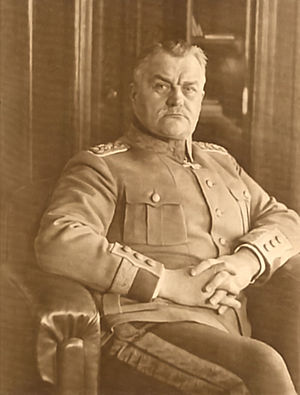
Karl Fredrik Wilkama
Karl Fredrik Wilkama, født Wilkman var en finsk infanterigeneral. Han var øverstkommanderende for det finske forsvar.